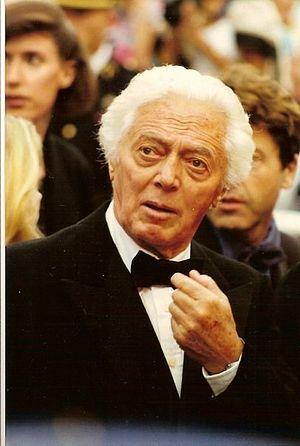
Dino Risi au festival de Cannes
Dino Risi est un réalisateur et scénariste italien.